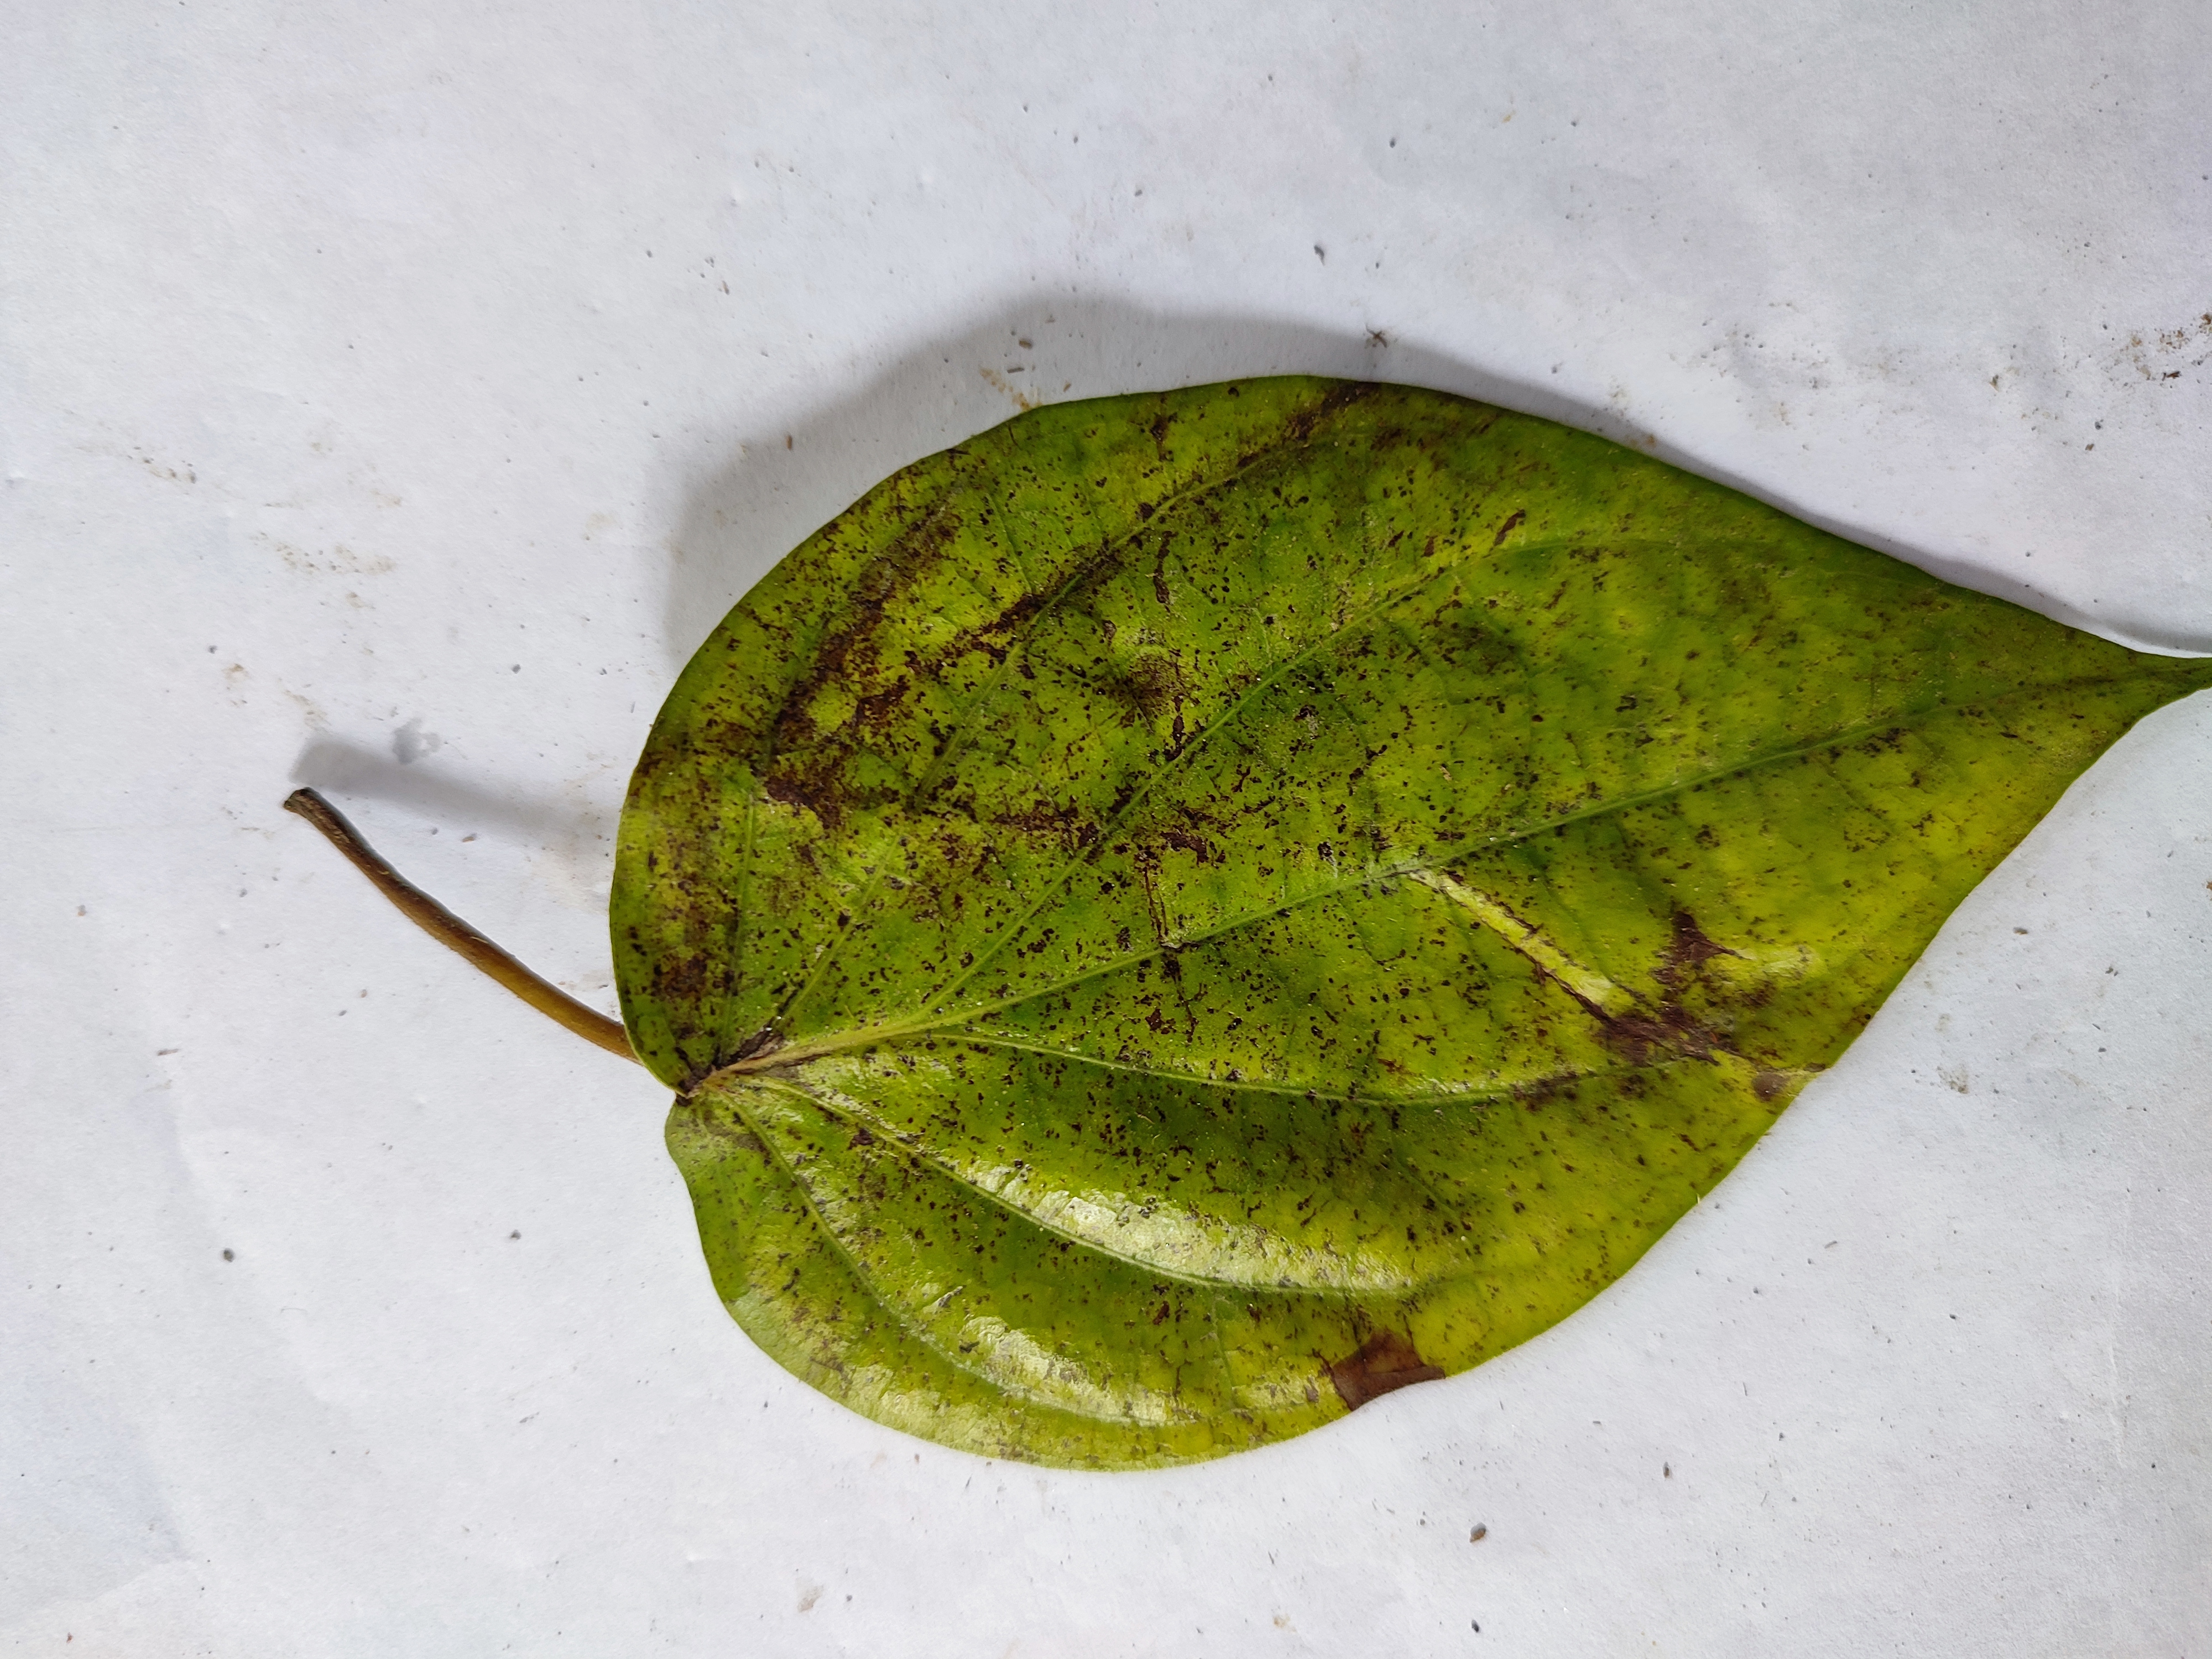
Label: Dried_Leaf